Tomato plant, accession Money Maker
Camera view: horizontal (90 deg, fisheye); turntable rotation: 60 degrees
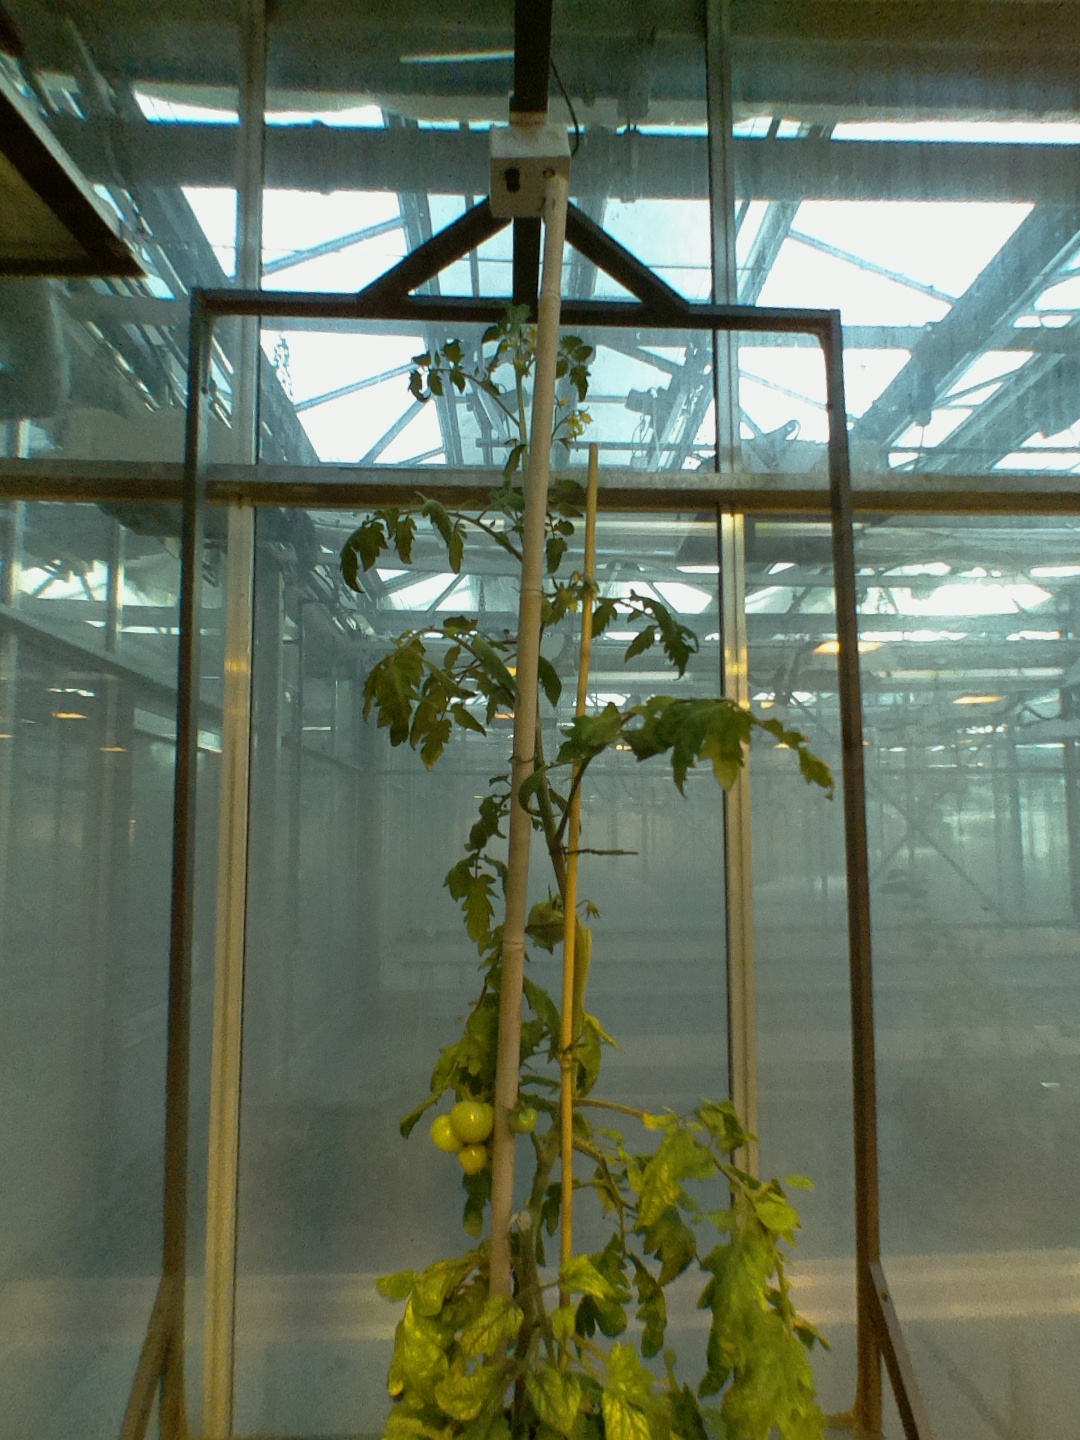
BBCH growth stage 73: 30%-40% of final fruit size